Atlantic hurricane

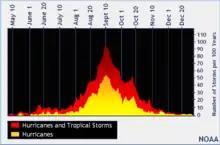
Probability of a tropical cyclone of tropical storm or hurricane strength at a specific date, expressed as systems per 100 years

Although the hurricane season is defined as beginning on June 1 and ending on November 30, tropical cyclones have formed in every month of the year. Since 1870, there have been 32 off-season cyclones, 18 of which occurred in May. In the same period, nine storms formed in December, three in April, and one each in January, February, and March. During four years (1887, 1953, 2003, and 2007), tropical cyclones formed in the North Atlantic Ocean both during or before May and during December. 1887 holds the record for being the year with the most storms outside the hurricane season, with four off-season storms having occurred during it. However, high vertical wind shear and low sea surface temperatures generally preclude tropical cyclone formation during the off-season.